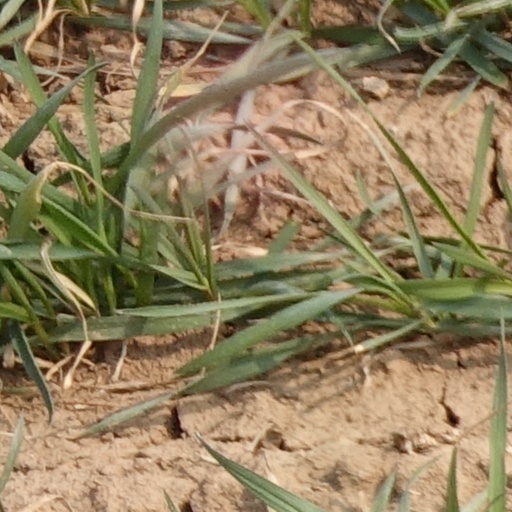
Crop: wheat